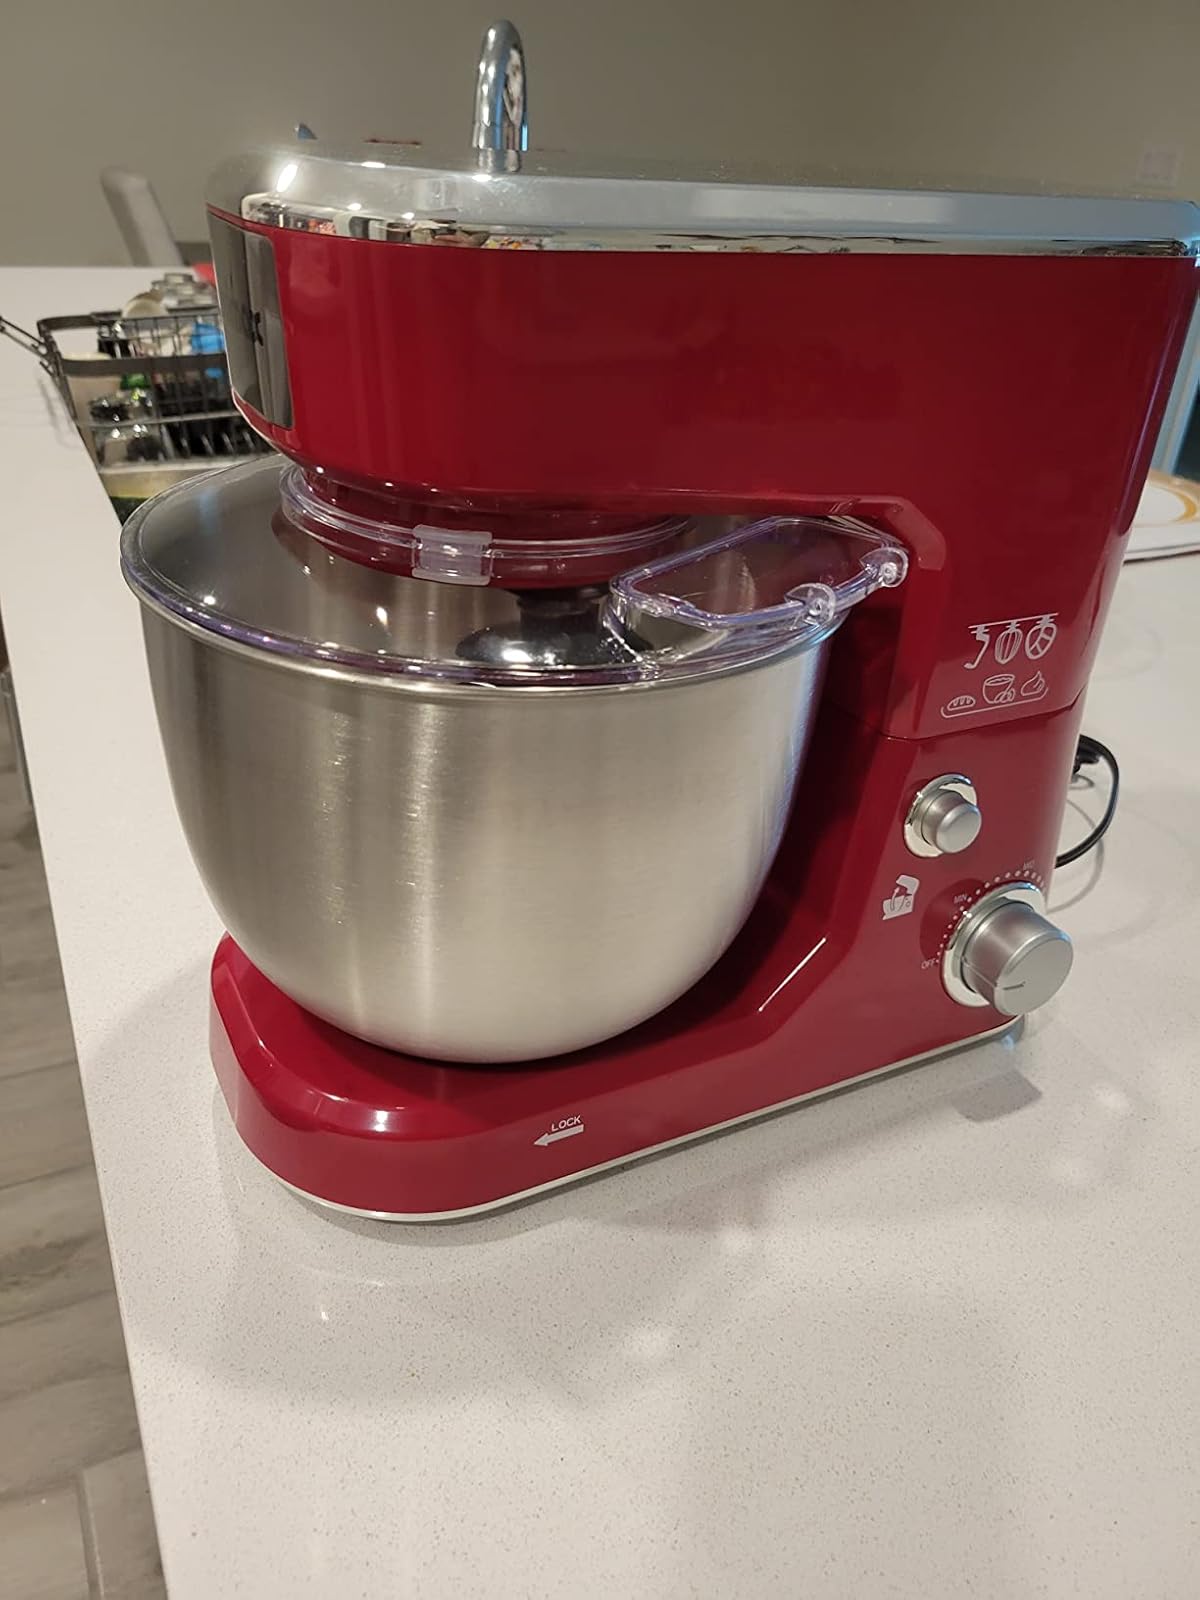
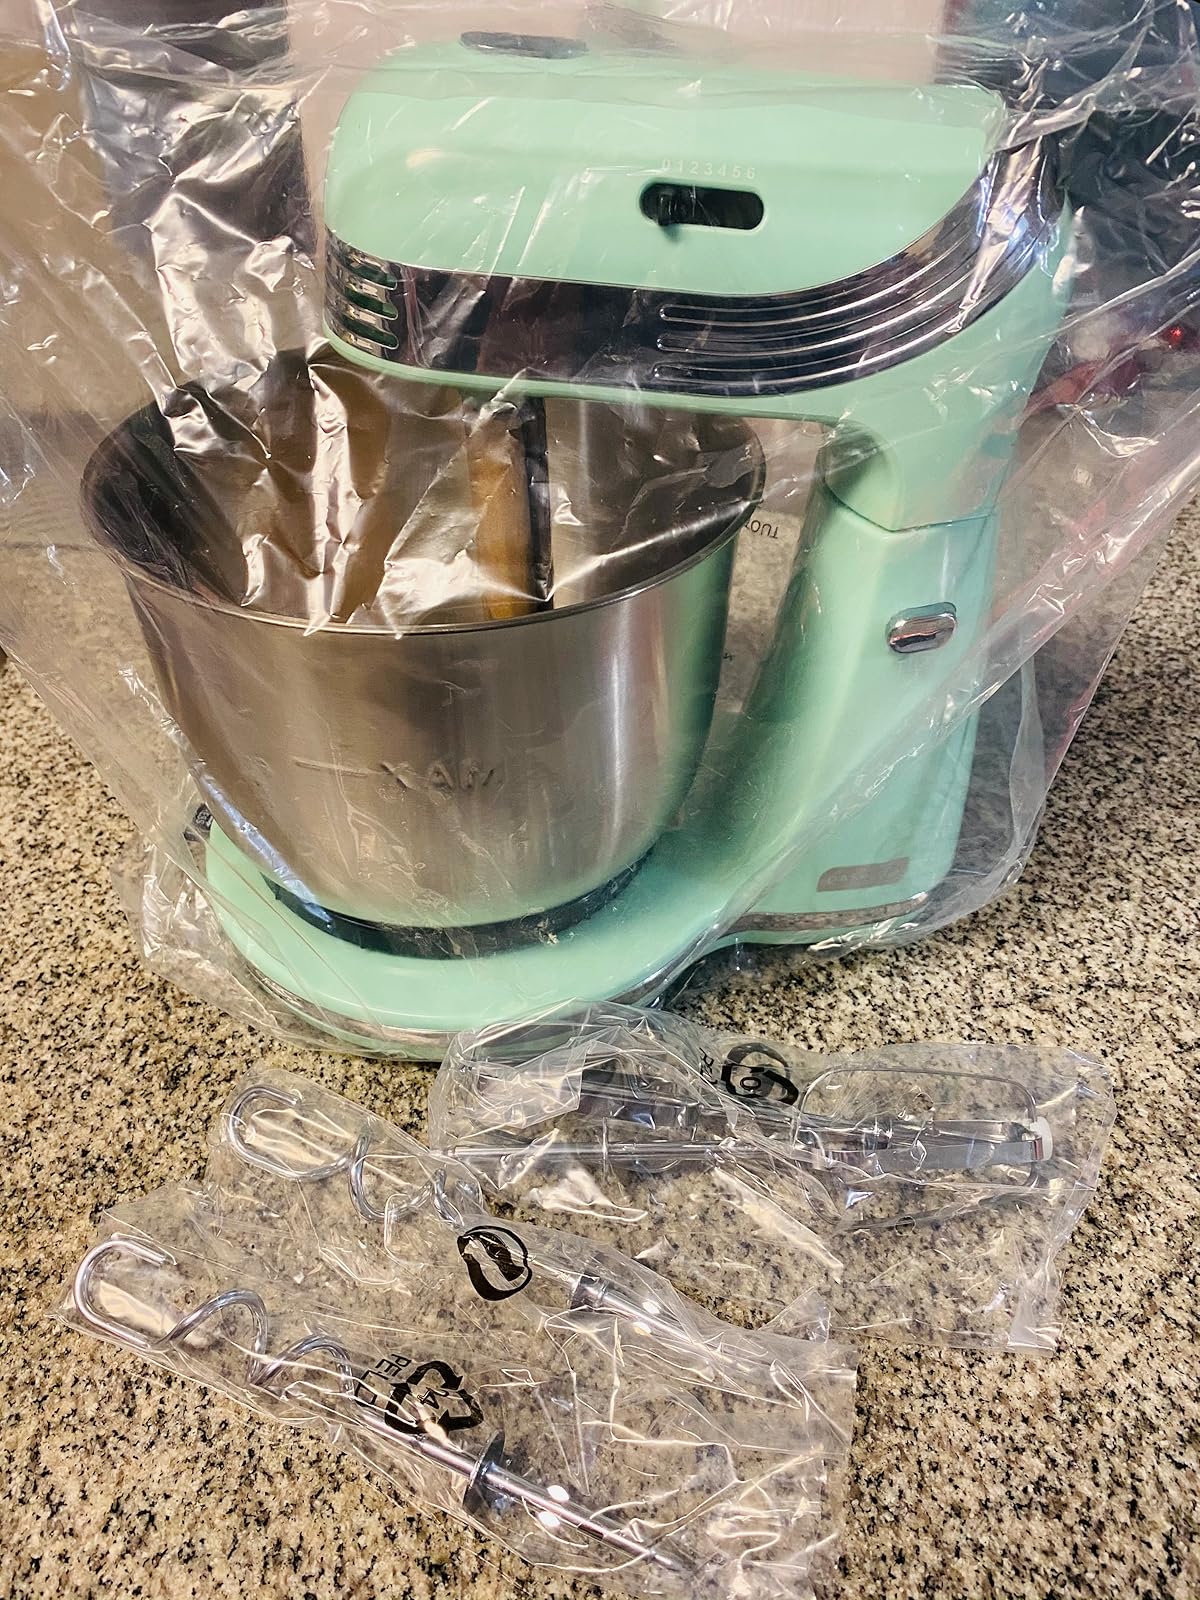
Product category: items_mixer
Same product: no